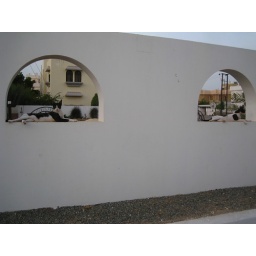
Dommie and Kattie sitting in the windows in the wall of the date garden.